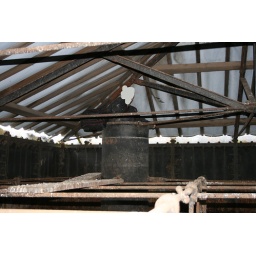
Me, poking out the top of the ladder in to the water tower at St George's Asylum.